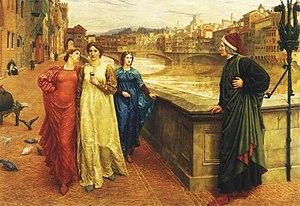
Guido Guinizzelli ou Guido Guinizelli, ou Guy de Guincel, du nom de son père Guinizello di Bartolomeo, est un poète italien du XIIIᵉ siècle.
Béatrice est un prénom féminin qui tire son origine du prénom latin Beatrix. Il est fêté le 13 février, jour de la fête liturgique de la bienheureuse Béatrice d'Ornacieux.
Dante Alighieri est un poète, écrivain, penseur et homme politique florentin né entre la mi-mai et la mi-juin 1265 à Florence et mort le 14 septembre 1321 à Ravenne.
La Vita nuova ou la Vie nouvelle est la première œuvre sûrement authentique de Dante Alighieri. Elle fut écrite entre 1293 et 1295. Cette œuvre est un prosimètre, c'est-à-dire un texte dans lequel alternent vers et prose.